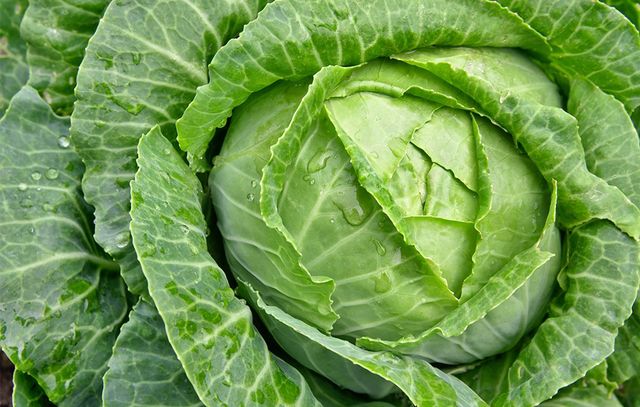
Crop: unknown
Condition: cabbage